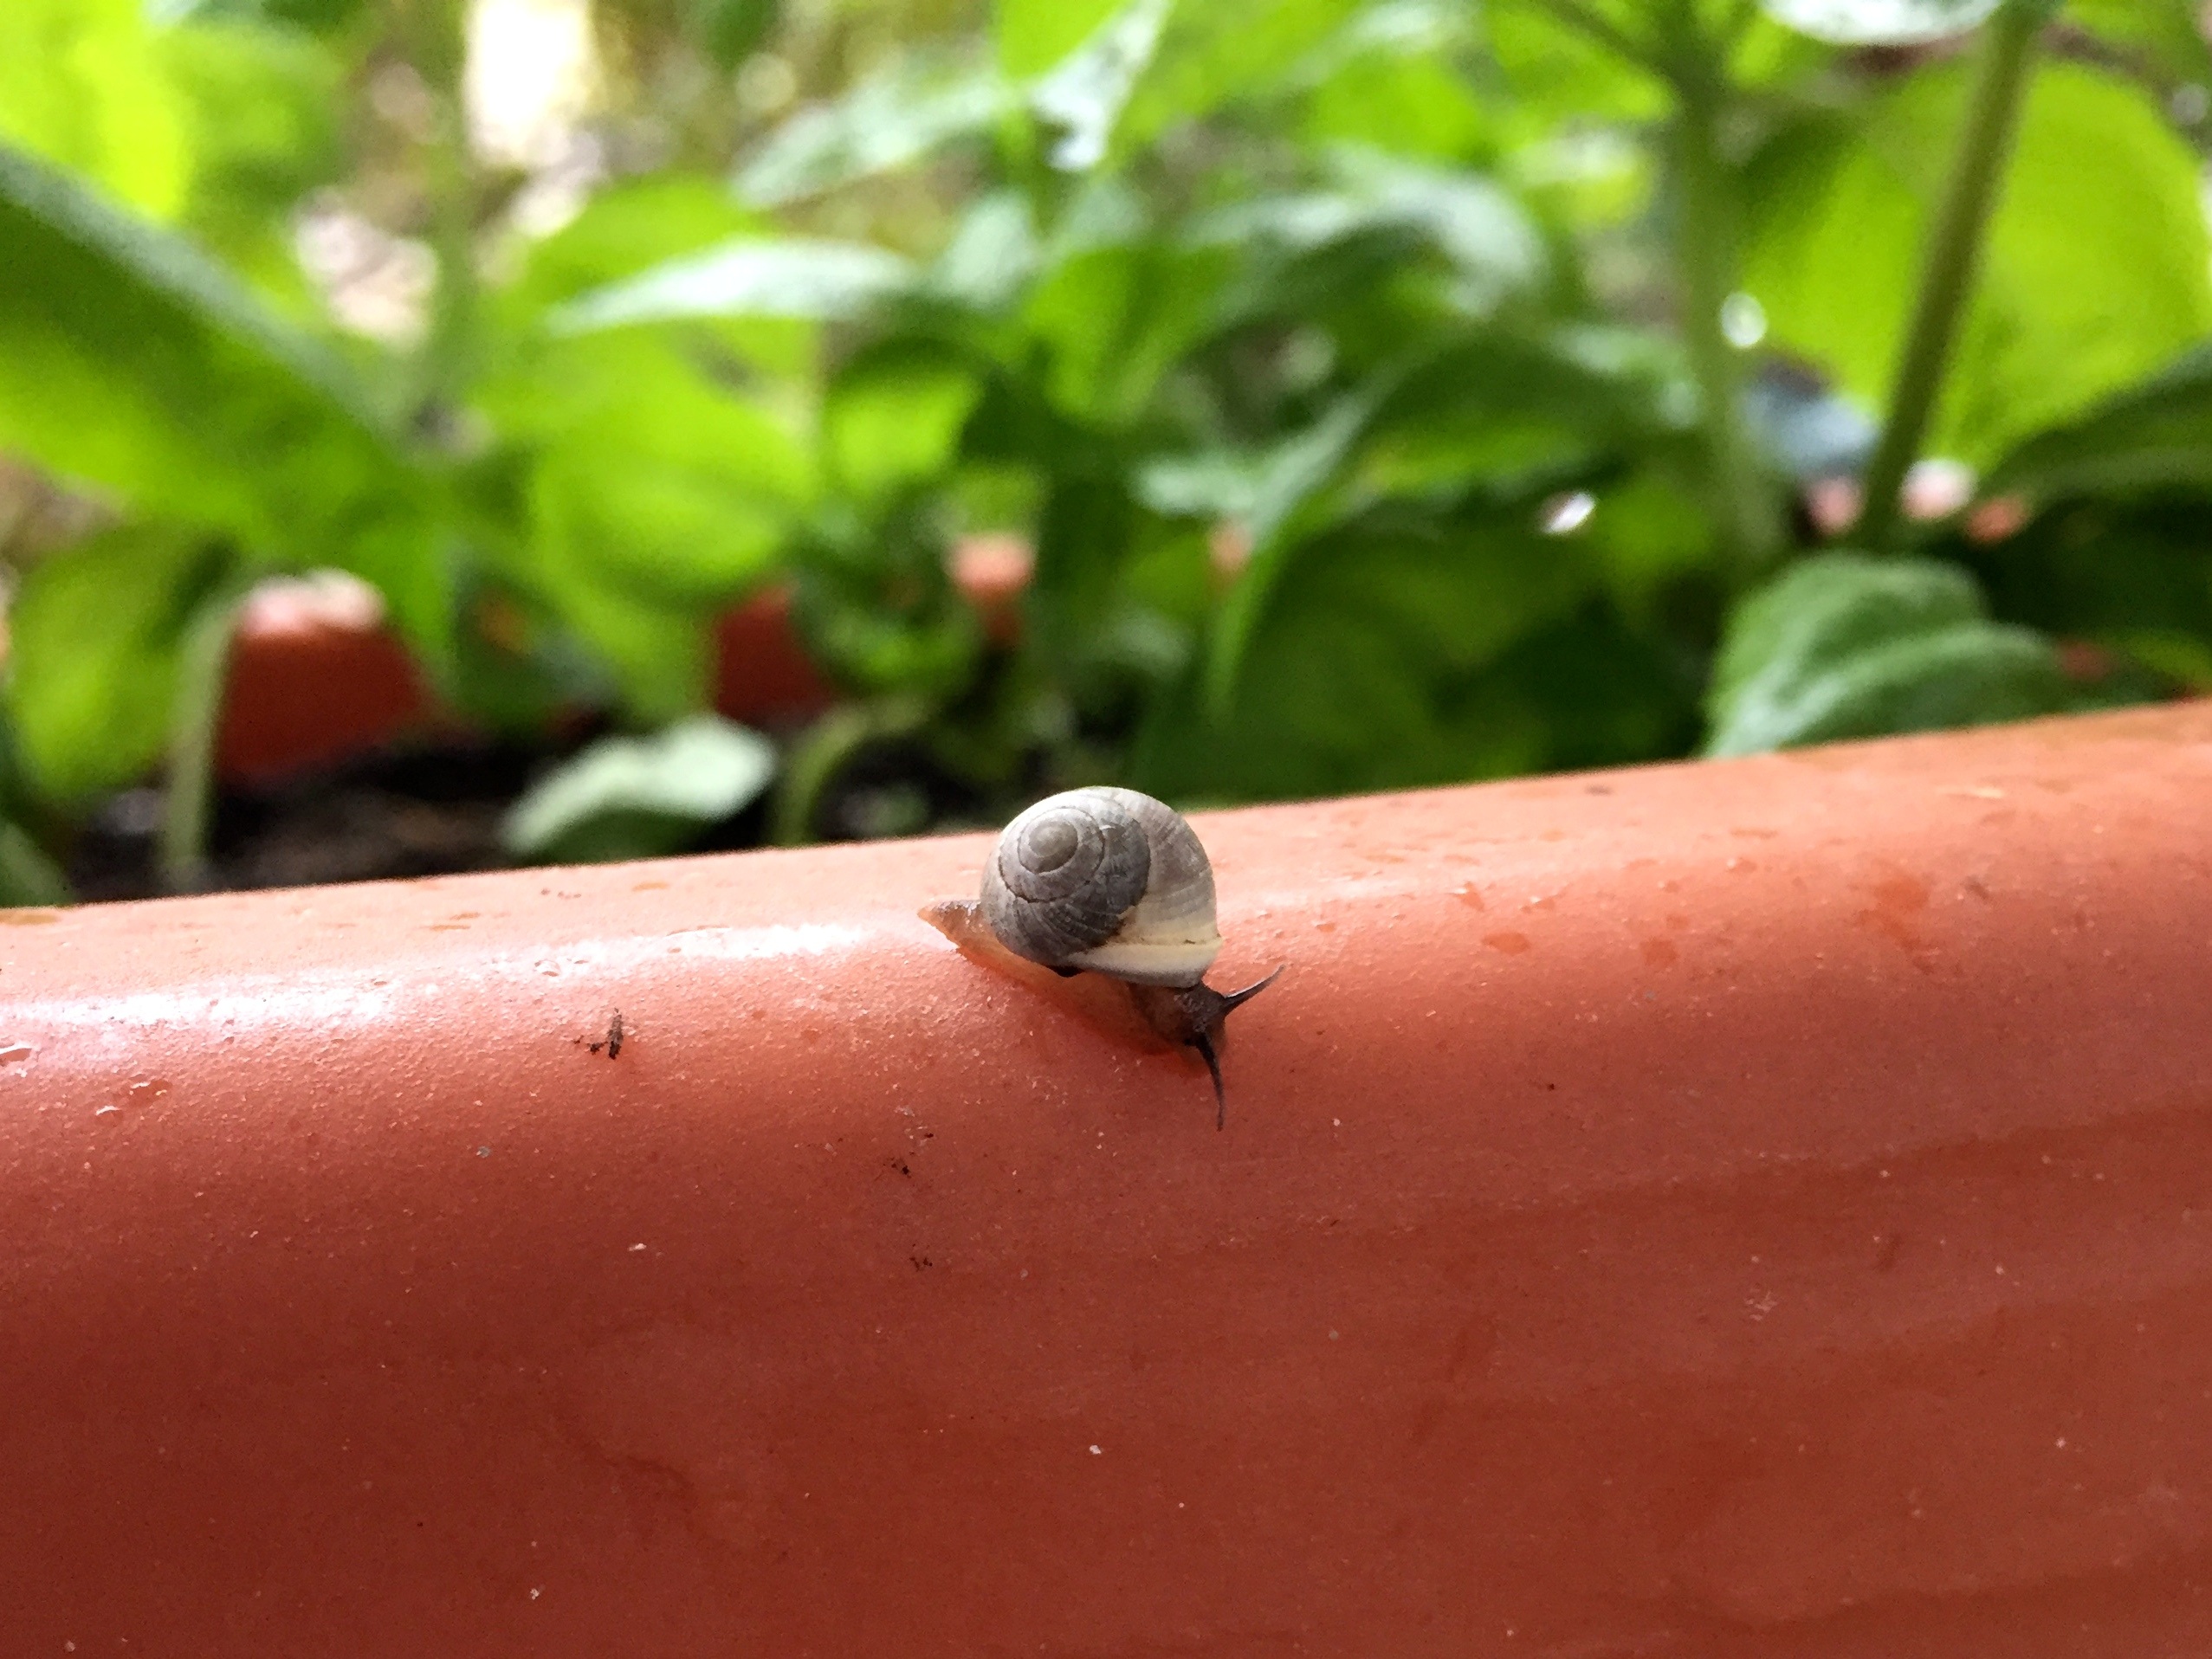
tree, nature, branch, plant, leaf, flower, wildlife, green, red, produce, insect, soil, garden, fauna, shell, invertebrate, close up, snail, gastropod, macro photography, snail shell